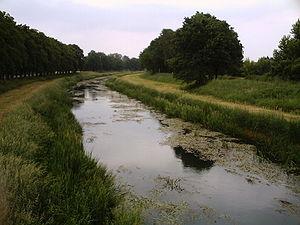
L'Elster noire, en allemand Schwarze Elster, est une rivière d'Allemagne orientale, longue de 179 km et un affluent de l'Elbe.